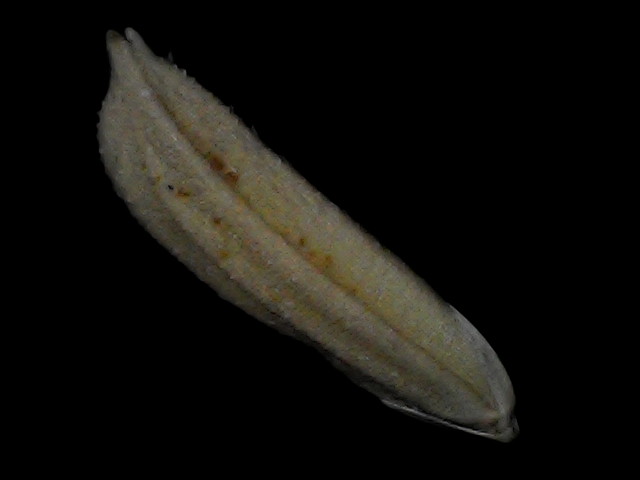
Rice variety: Bd87